Reductoderces araneosa

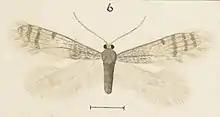
Illustration by Hudson.

The female of this species is wingless. This species can be identified by its delicate appearance and semi-transparent forewings.